Cougar Gold cheese

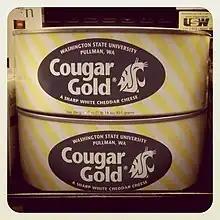
Cougar Gold Cheddar Cheese

Cougar Gold is an American Cheddar cheese produced at Ferdinand's Creamery on the Washington State University campus in Pullman, Washington. Like other cheeses sold at the creamery, Cougar Gold is notable for being sold exclusively in tin cans. Cougar Gold is a white, sharp cheddar that is aged at least one year. It has a nutty flavor somewhat resembling Swiss or Gouda. When properly refrigerated, Cougar Gold is claimed to last indefinitely in the can. An unopened can becomes more flavorful, sharp, dry and crumbly with age. Approximately 250,000 cans of Cougar Cheese are produced annually, with around 80% of it being Cougar Gold.